The Brilliant Book

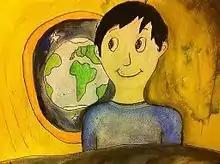
'Adventure' is part of a trio of works created to illustrate the lyrics of a song by the same name.

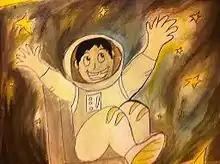
'Over The Moon' illustrates the lyrics '...over the moon, into a brand new galaxy...', the piece is part of a trio created to illustrate specific lyrics in the song 'Adventure'.

The Brilliant Book is a British television series for children.